The Stranger (1946 film)

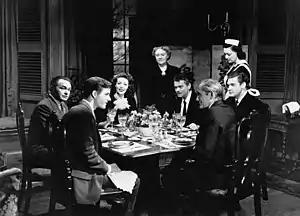
Left to right: Edward G. Robinson, Richard Long, Loretta Young, Martha Wentworth, Orson Welles, Philip Merivale, Byron Keith, and an unidentified actress in "The Stranger" (1946)

Produced by Sam Spiegel (who then billed himself as S. P. Eagle), "The Stranger" was the last International Pictures Production distributed by RKO Pictures. Filming took place from late September to November 21, 1945, at Samuel Goldwyn Studios and Universal Studios. The film's musical score is by Bronisław Kaper.